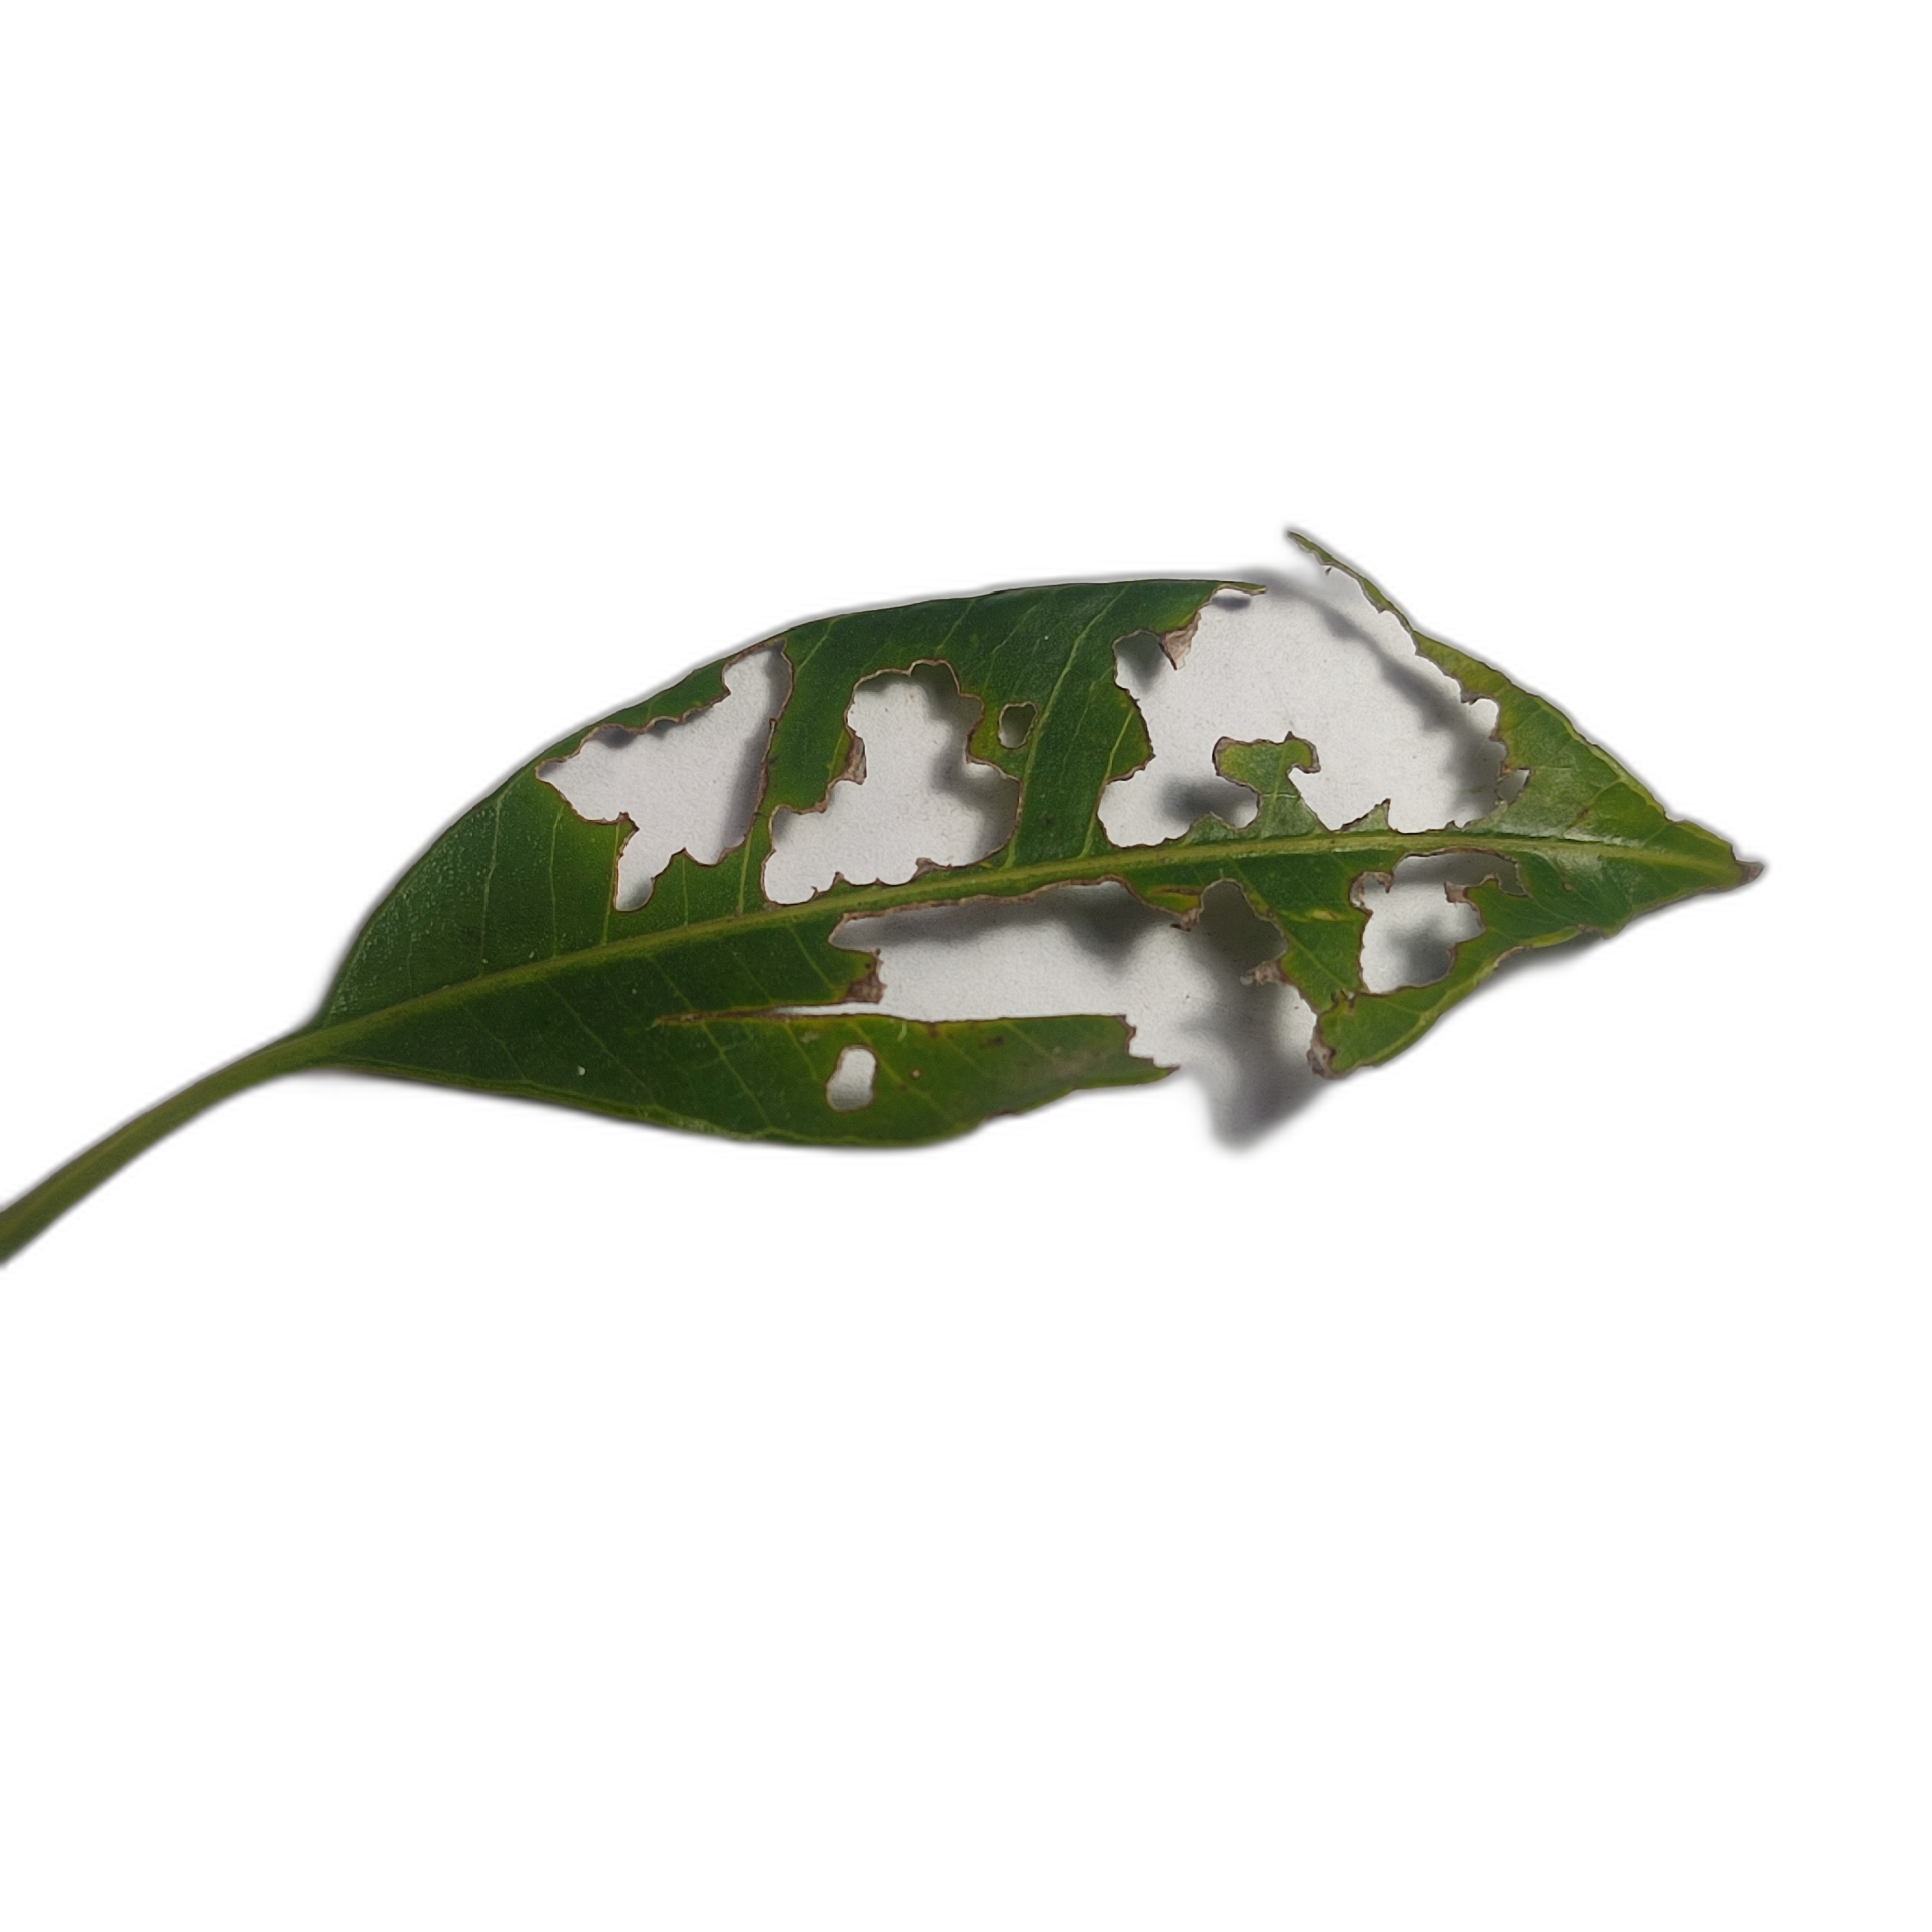
Label: not_healthy